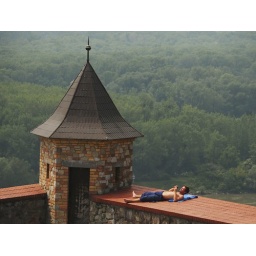
Sunning by castle wall overlooking the Danube.